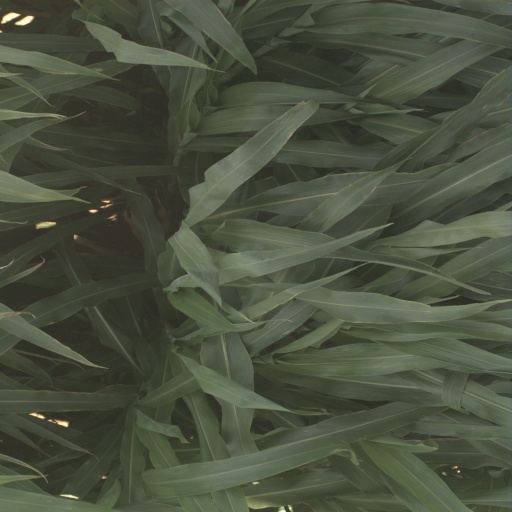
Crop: sorghum